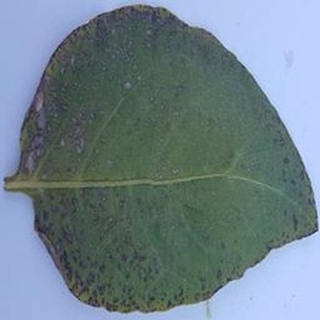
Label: potato_early_blight